Year's Best Science Fiction Novels: 1953

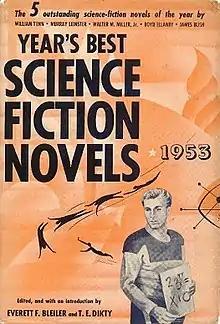
First edition dust jacket

Year's Best Science Fiction Novels: 1953 is a 1953 anthology of science fiction novels and novellas edited by E. F. Bleiler and T. E. Dikty. An abridged edition was published in the UK by The Bodley Head in 1955 under the title "Category Phoenix". The stories had originally appeared in 1952 in the magazines "Astounding", "Galaxy Science Fiction" and "Thrilling Wonder Stories".